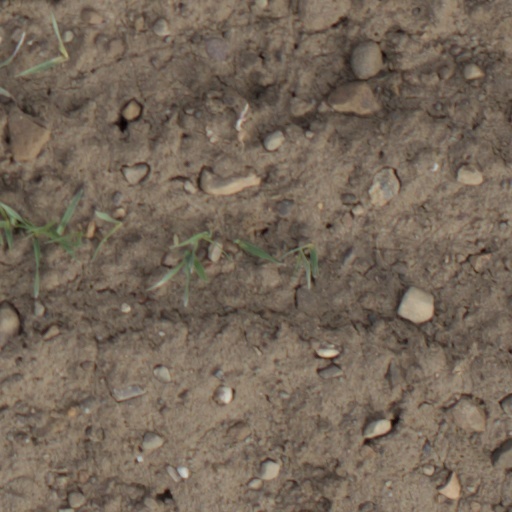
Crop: wheat